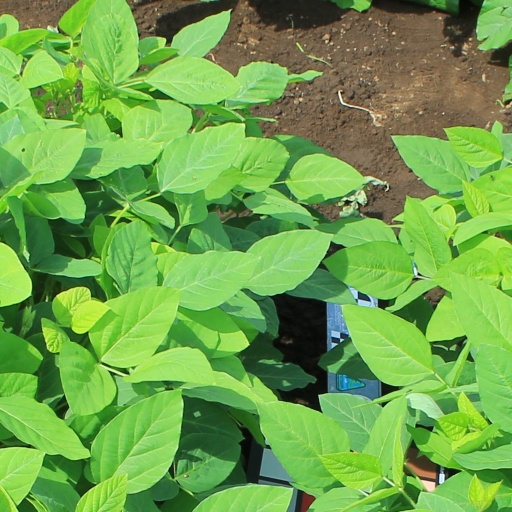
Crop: soybean